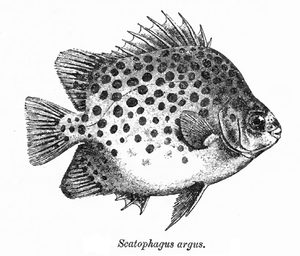
Les Scatophagidae sont une famille de poissons de l'ordre des Perciformes.